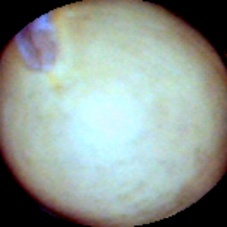
Label: Intact